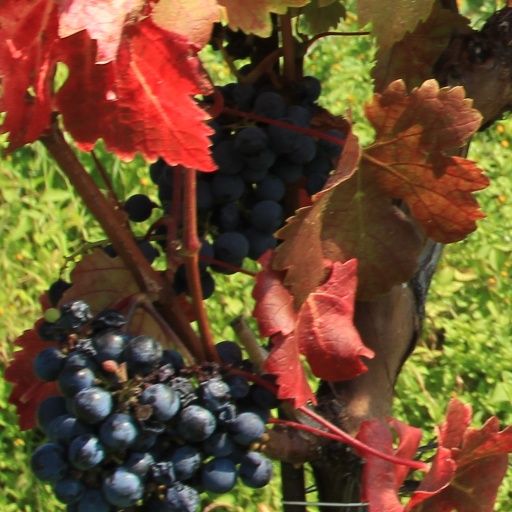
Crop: grape